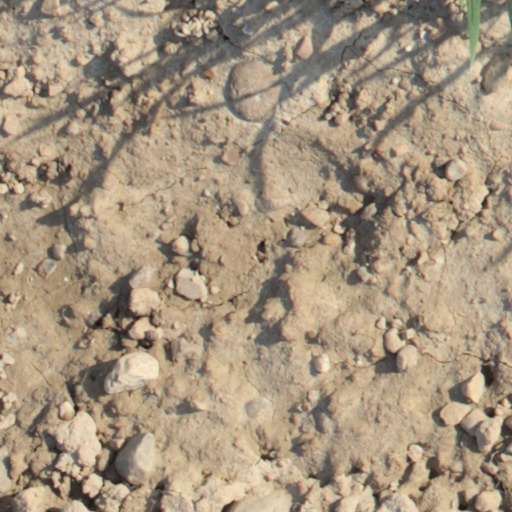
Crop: wheat